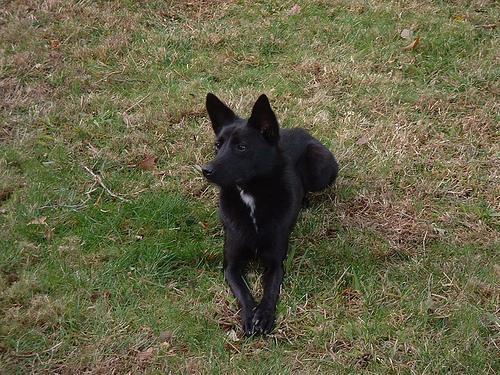
kelpie